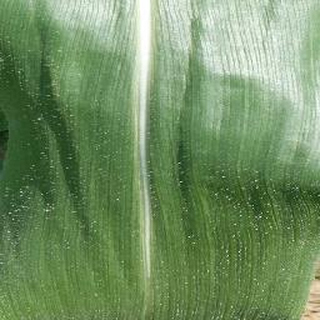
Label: healthy_corn